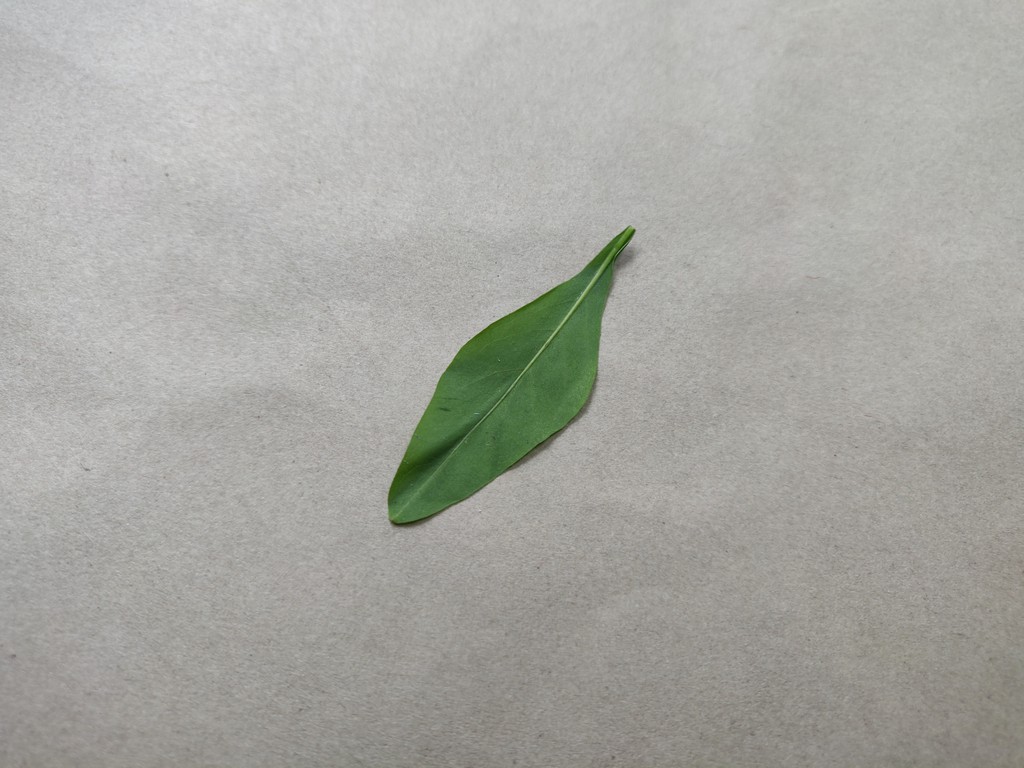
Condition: Healthy
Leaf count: single
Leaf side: back